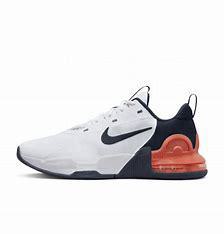
Brand: Nike
Model: Air Max Alpha 5